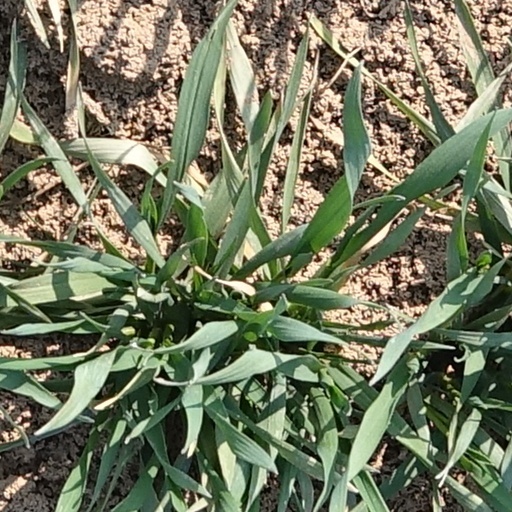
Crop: wheat